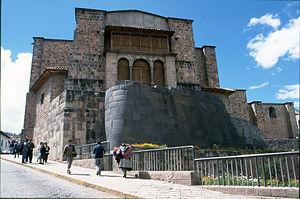
La civilisation inca est une civilisation précolombienne du groupe andin. Elle prend naissance au début du XIIIᵉ siècle dans le bassin de Cuzco situé dans l'actuel Pérou et se développe ensuite le long de l'océan Pacifique et de la cordillère des Andes, couvrant la partie occidentale de l'Amérique du Sud. À son apogée, elle s'étend de la Colombie jusqu'à l'Argentine et au Chili, en couvrant la plus grande partie des territoires actuels de l'Équateur, du Pérou et près de la moitié Ouest de la Bolivie.